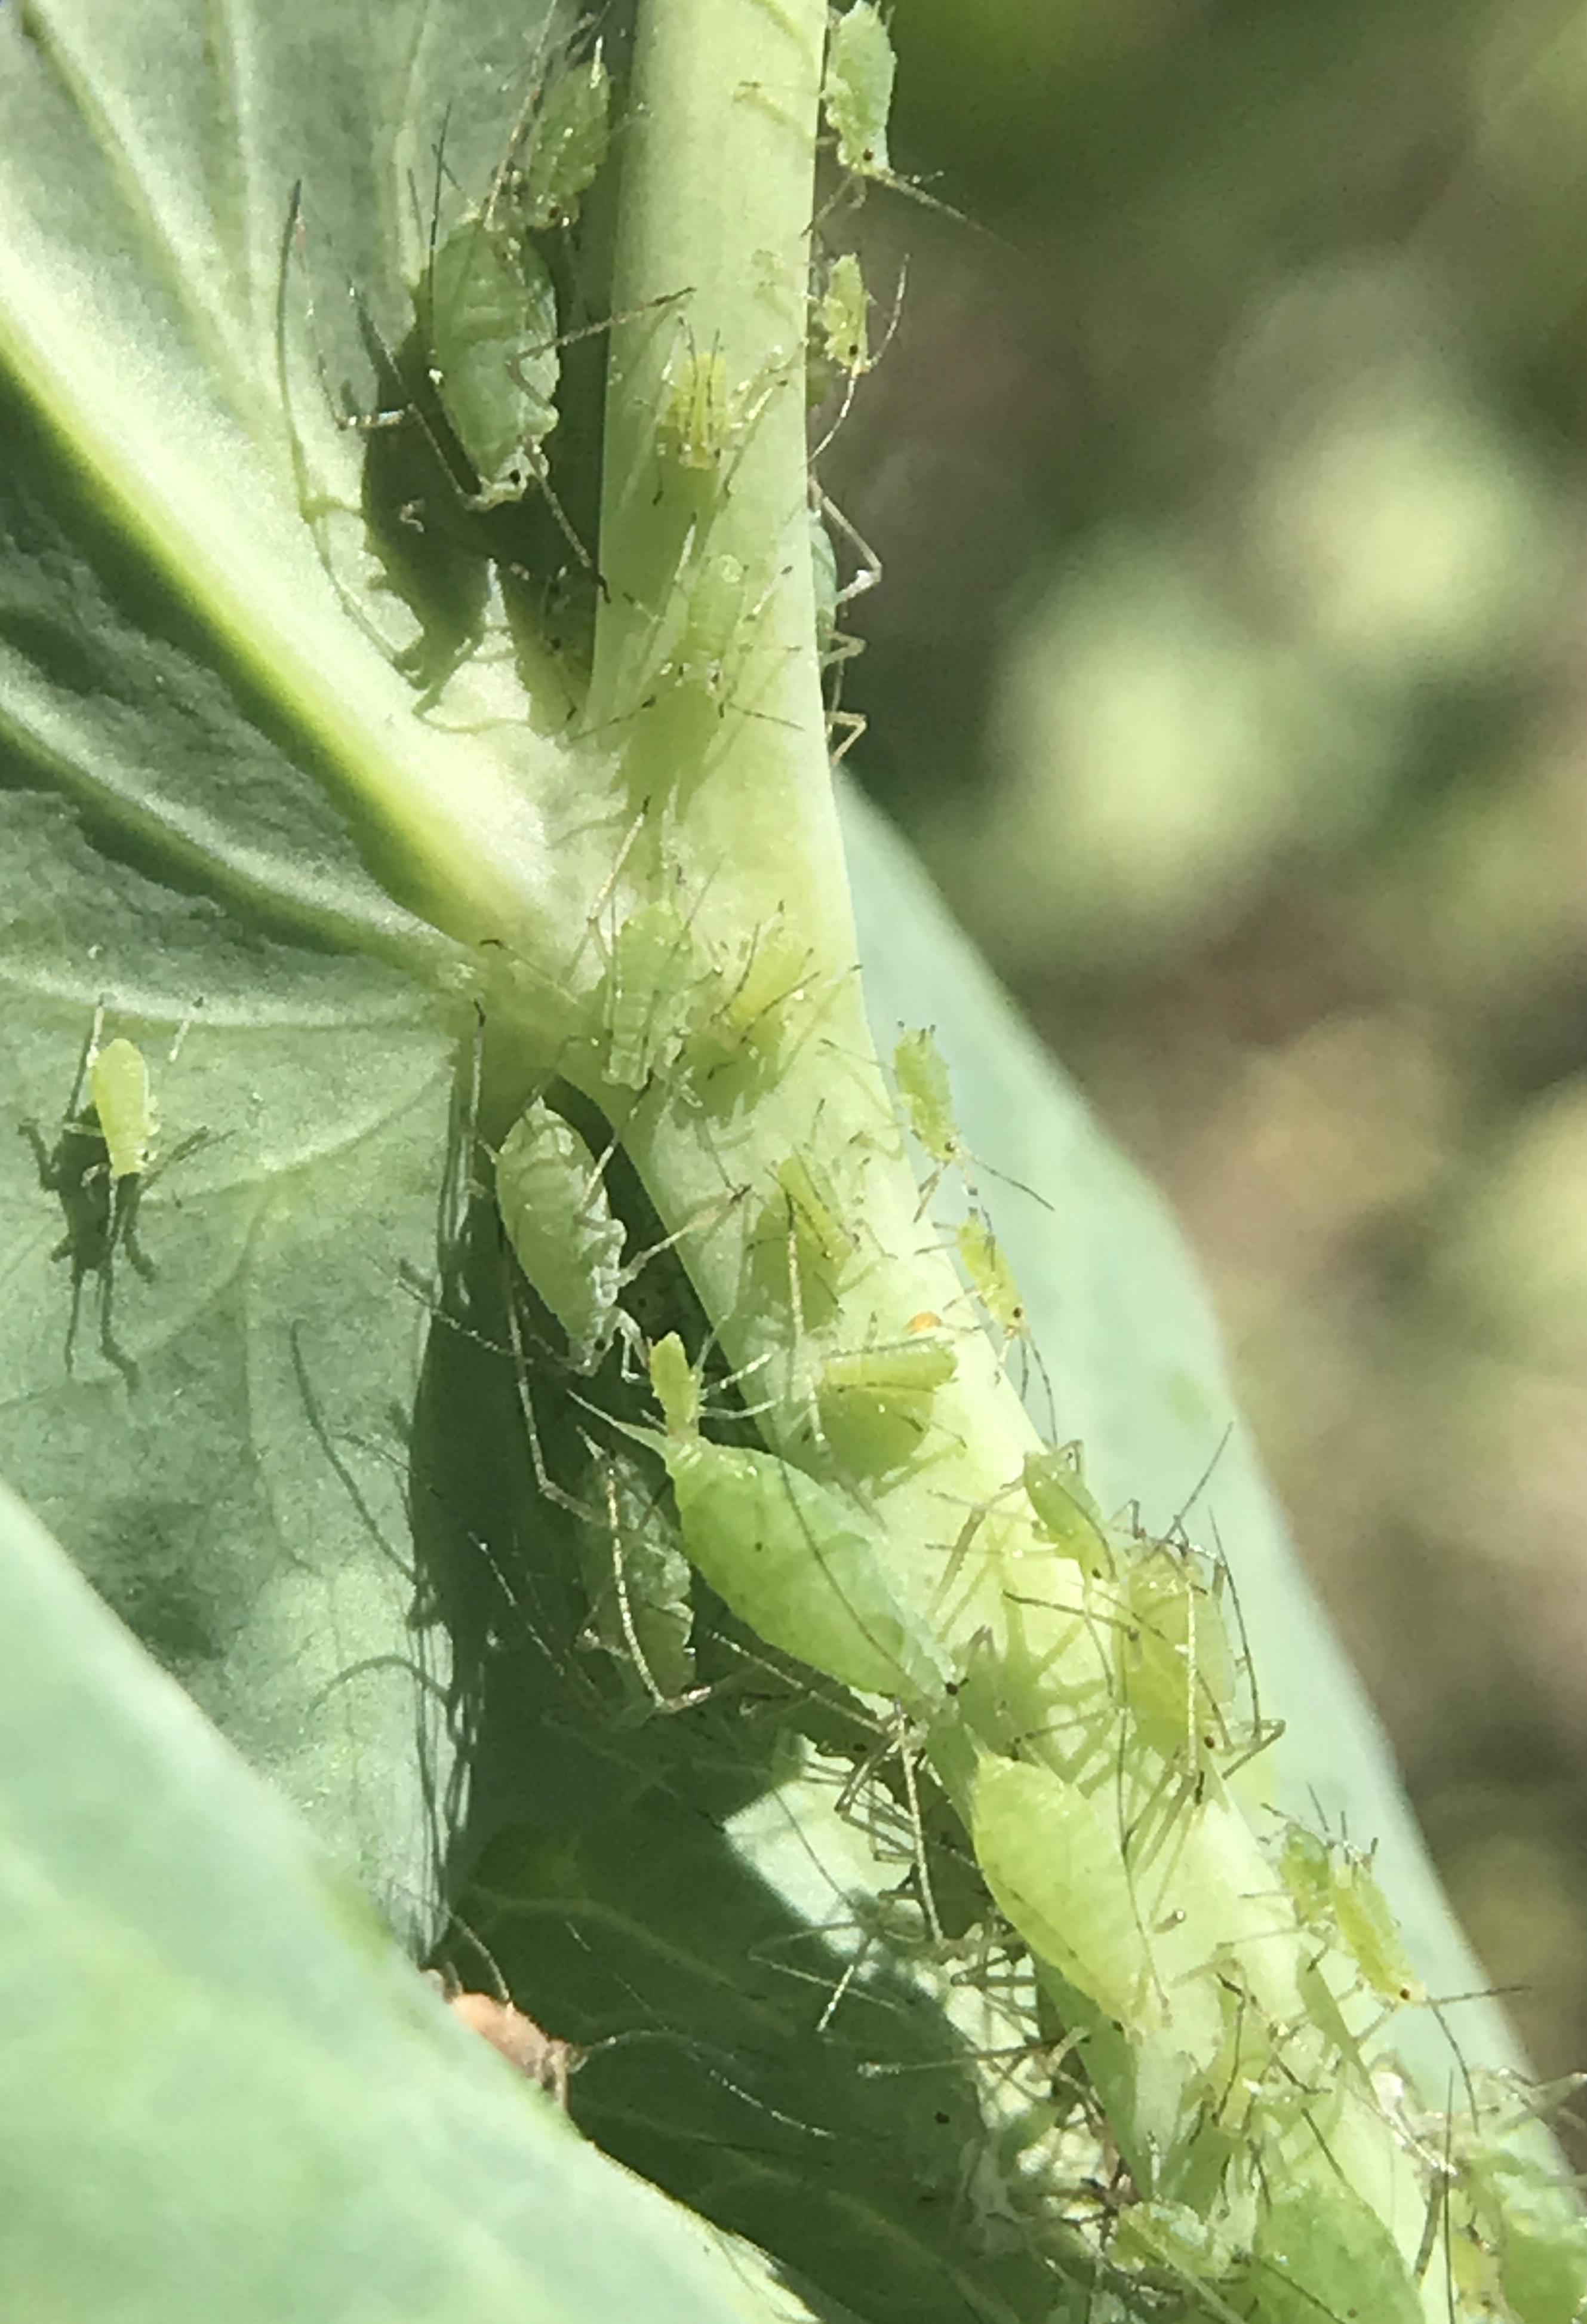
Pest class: pea_aphid